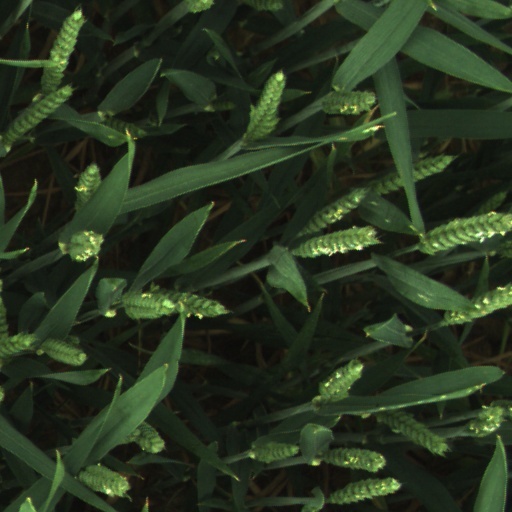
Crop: wheat